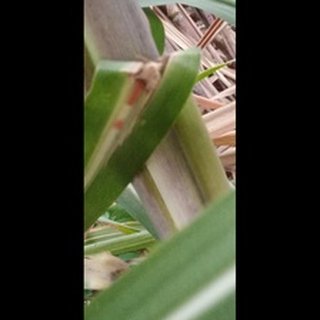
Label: sugarcane_red_rot